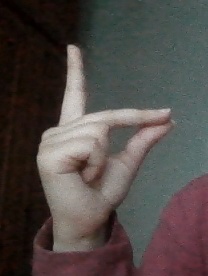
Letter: ta